Tarkett

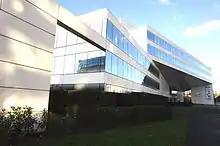
Tarkett former headquarters in Nanterre, France

In the late 1990s, Wisén met Assa and convinced him of transferring the interior covering division of Sommer-Allibert to Tarkett AG. In exchange, Wisén would secure Sommer-Allibert taking control of at least 50% of Tarkett AG shares from the stockholders. The two parts agreed on the deal and it was announced by June 1997. Sommer-Allibert secured over 60% of Tarkett AG (owned since then by Tarkett Sommer AG) in October of that year. The combined operation was listed on both the Paris (through Sommer-Allibert S.A.) and Frankfurt (through Tarkett AG) stock exchanges. Wisén continued managing Tarkett Sommer AG–Sommer-Allibert interior coverings business from Germany, but he was fired in 1998 and the control was passed to the French headquarters. In 2000, Sommer-Allibert divested its automotive division, selling it to Faurecia. Faurecia also acquired the remaining listed shares of Sommer-Allibert, which was delisted. In April 2002, Tarkett-Sommer founded a joint-venture company with the Serbian manufacture company Sintelon, named Takett-Sintelon.